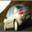
Label: automobile